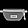
Label: Bag